Johan Carl Modeweg

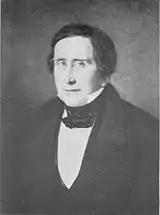
Johan Carl Modeweg (1782–1849)

Johan Carl Modeweg (25 March 1782 "–" 20 August 1849) was a Danish industrialist who founded the textile company J. C. Modeweg & Søn. From 1831 his company was based at Brede Works in Kongens Lyngby, north of Copenhagen.